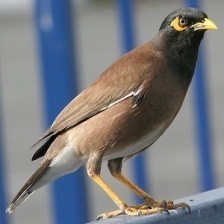
Species: MYNA
Scientific name: ACRIDOTHERES TRISTIS